Vic Cathedral

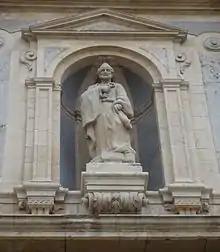
Figure of Sant Pere, with a key in his hand, by Joan Seguranyes

After a tumultuous 19th century that left the cathedral severely impoverished, in the 20th century, Josep Maria Sert was commissioned to decorate the bare walls and ceilings of the interior. Sert finished the paintings on all the walls in 1930 and, in 1931, the cathedral was declared Historic Artistic Monument. Shortly after, at the start of the Spanish Civil War in 1936, the cathedral was burned down by revolutionary mobs and most of the vaulting collapsed. Just after the war the repair works of the cathedral began, the crypt was rediscovered, and an ambulatory built. Josep Maria Sert re-painted the walls. The temple reopened in 1945.